Women's sports in the United States

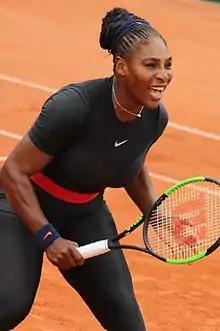
Serena Williams at the French Open, 2018. Known for her powerful game and lasting impact on the sport.

The Women's Tennis Association (WTA) was founded in 1973 with Billie Jean King at the forefront. It is widely considered the most (financially) successful organization in all of women's professional sports. The WTA has over 2,500 players from 92 nations, and it has over $100 million in prize money for 54 tournaments and 4 Grand Slams in 33 countries.